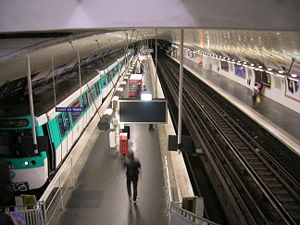
Porte d'Ivry (metrostation) / Galleri
Porte d'Ivry er en station på linje 7 i metronettet i Paris, beliggende i 13. arrondissement. Stationen blev åbnet 26. april 1931.